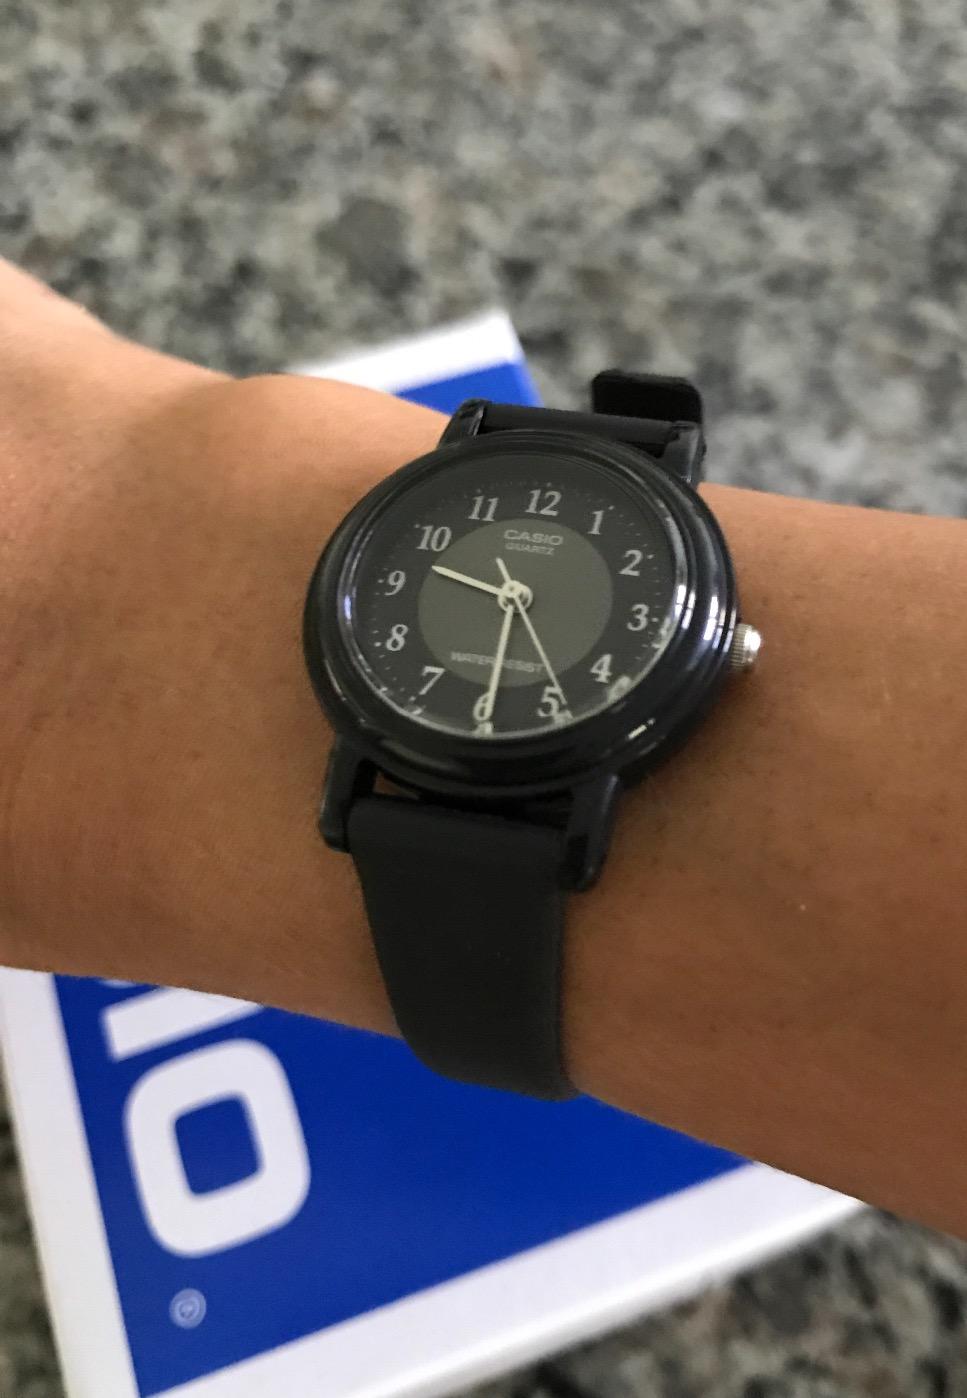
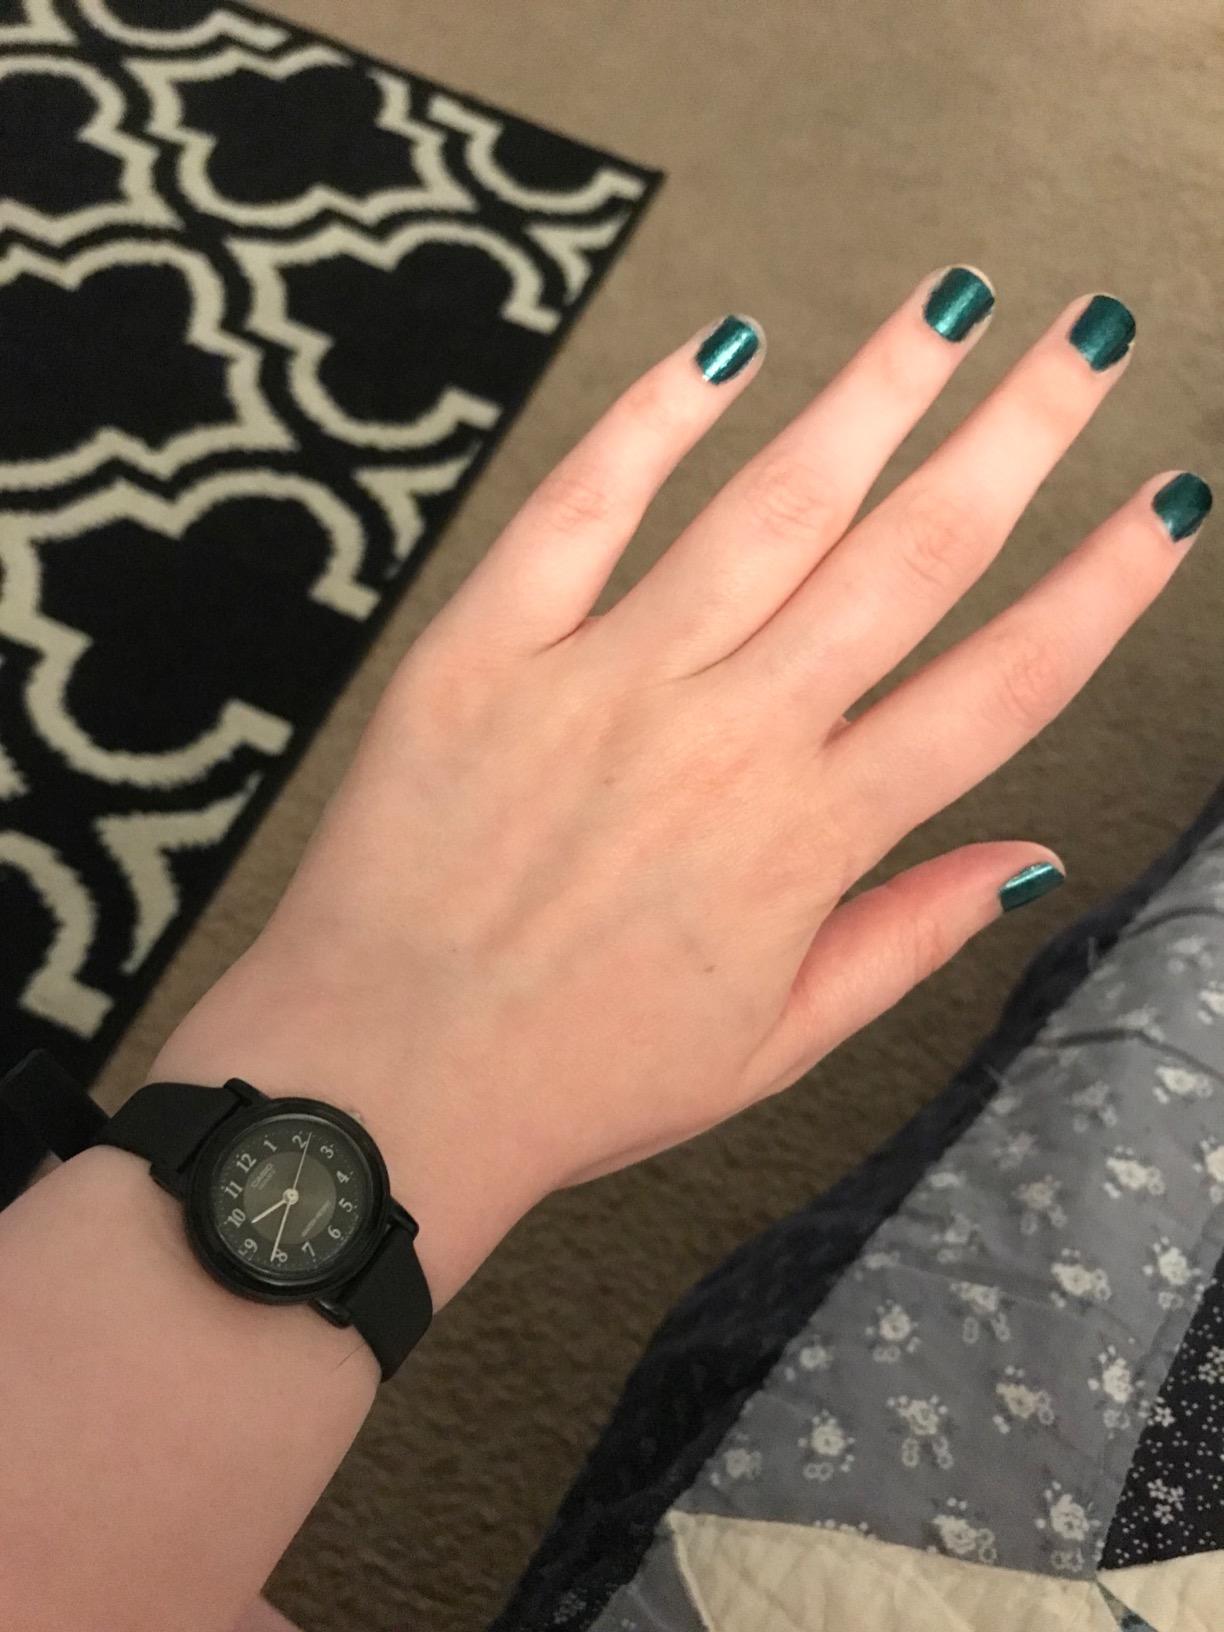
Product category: accessories_watch
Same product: yes